Bungo-Toyooka Station

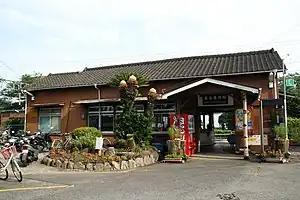
Bungo-Toyooka in June 2008

is a passenger railway station located in the town of Hiji, Ōita Prefecture, Japan. It is operated by JR Kyushu.